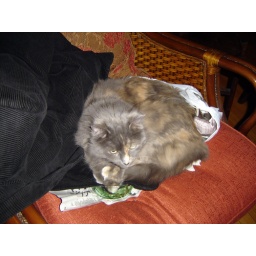
Isis rests paws in small green glass bowl